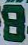
Number: 8